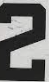
Number: 2